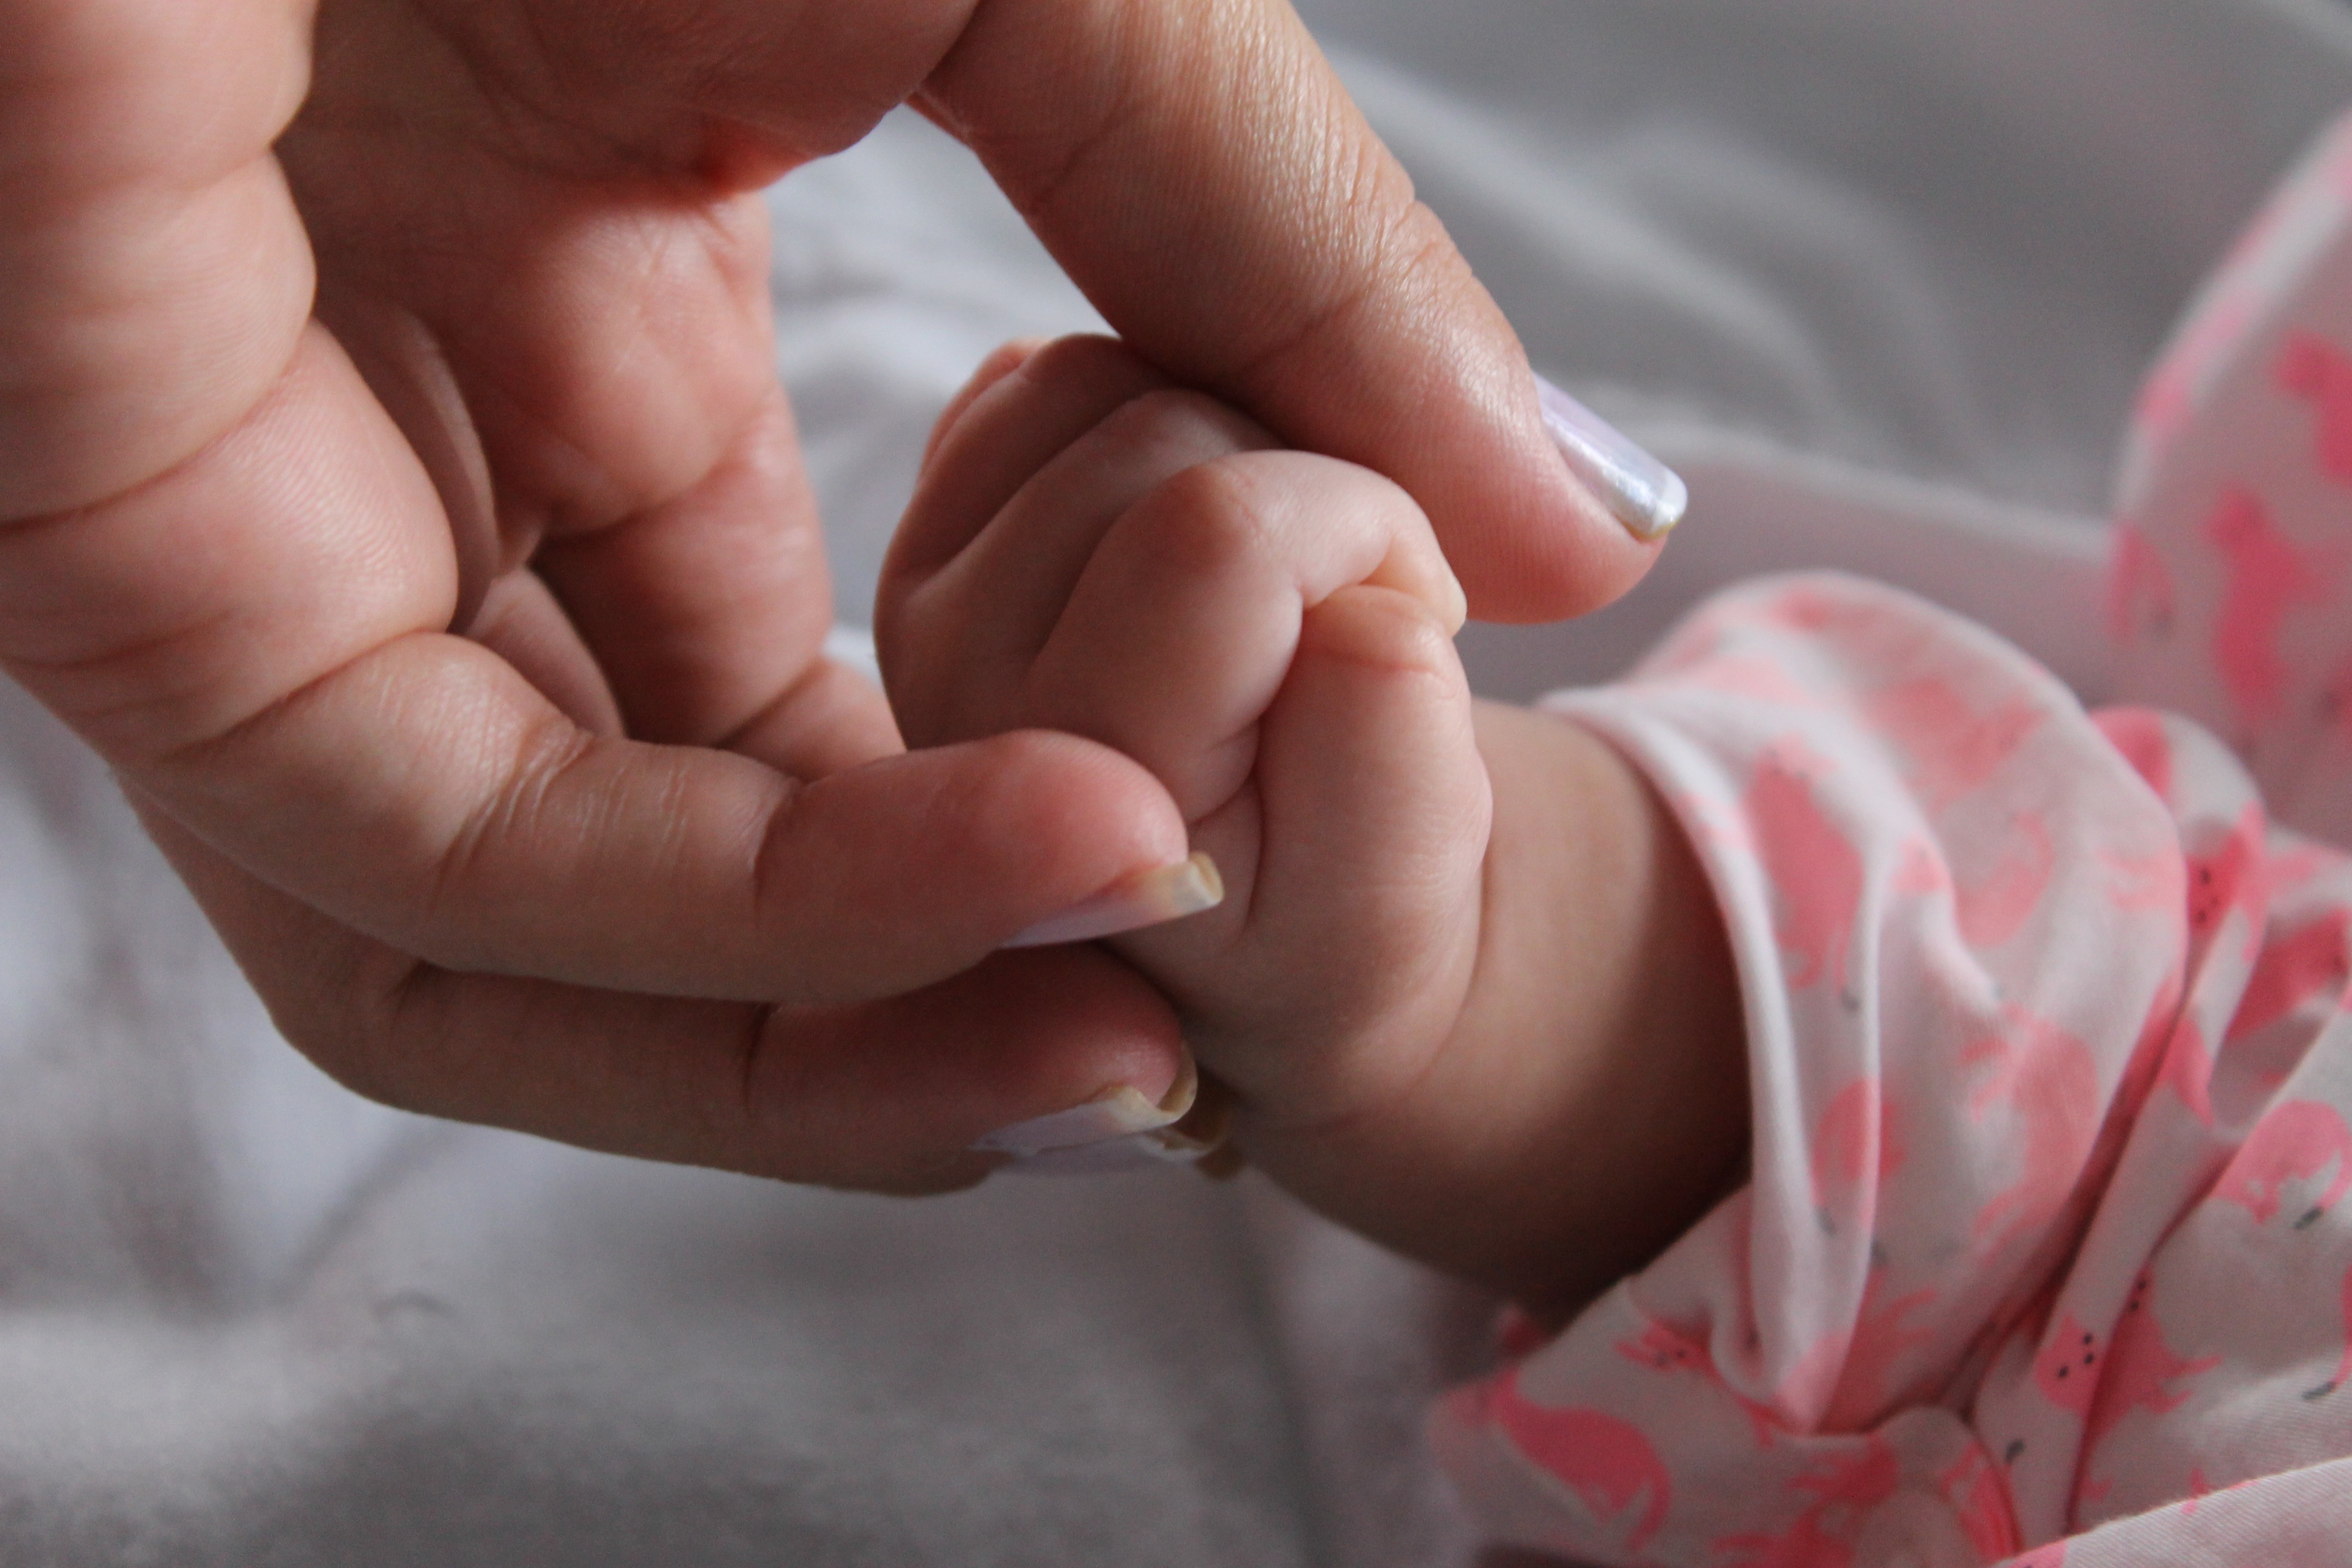
hand, person, female, leg, finger, sleeping, child, baby, muscle, mouth, close up, human body, affection, infant, toddler, skin, daughter, palma, bebe, child playing, sense, human positions